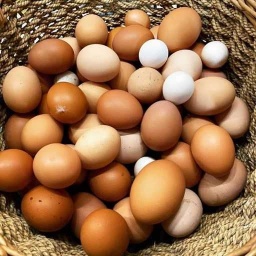
Label: eggshells